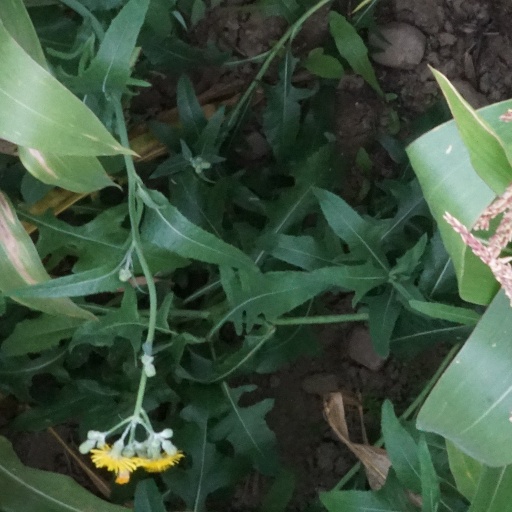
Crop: maize; corn